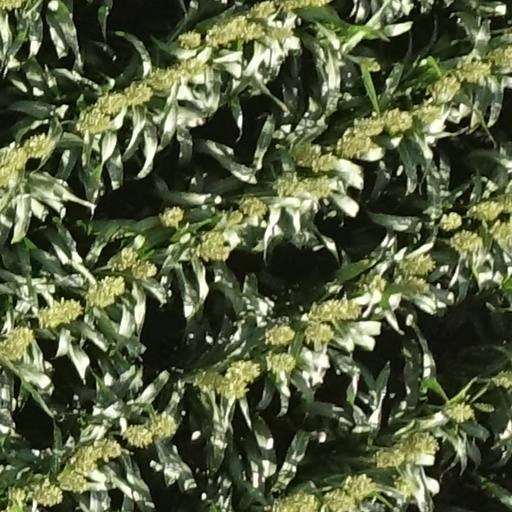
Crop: sorghum